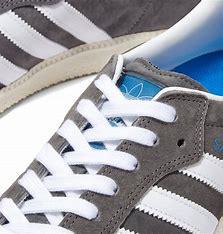
Brand: adidas
Model: Sambarose Skate